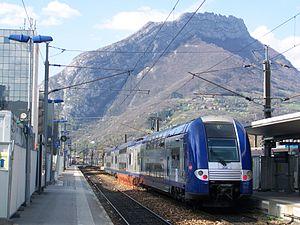
Un TER pour Rives va bientôt quitter la gare de Grenoble en Isère.
La gare de Grenoble est une gare ferroviaire française située sur la commune de Grenoble, dans le département de l'Isère, en région Auvergne-Rhône-Alpes.